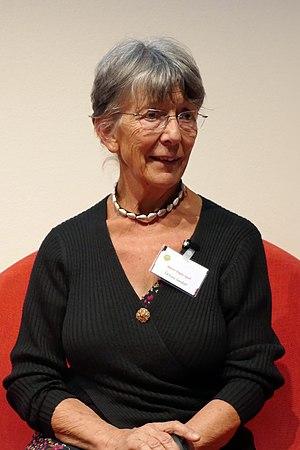
Marie-Paule Huet, directrice littéraire des éitions Ganndal (Guinée), lors de la table-ronde Publizieren in Afrika / Publishing in Africa, à la Foire du livre de Francfort 2017.
Créées en juin 1992 par Aliou Sow, les Éditions Ganndal sont installées à Conakry en Guinée.